Dacrytherium

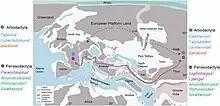
Palaeogeography of Europe and Asia during the middle Eocene with possible artiodactyl and perissodactyl dispersal routes.

For much of the Eocene, a hothouse climate with humid, tropical environments with consistently high precipitations prevailed. Modern mammalian orders including the Perissodactyla, Artiodactyla, and Primates (or the suborder Euprimates) appeared already by the early Eocene, diversifying rapidly and developing dentitions specialized for folivory. The omnivorous forms mostly either switched to folivorous diets or went extinct by the middle Eocene (47–37 million years ago) along with the archaic "condylarths". By the late Eocene (approx. 37–33 mya), most of the ungulate form dentitions shifted from bunodont (or rounded) cusps to cutting ridges (i.e. lophs) for folivorous diets.